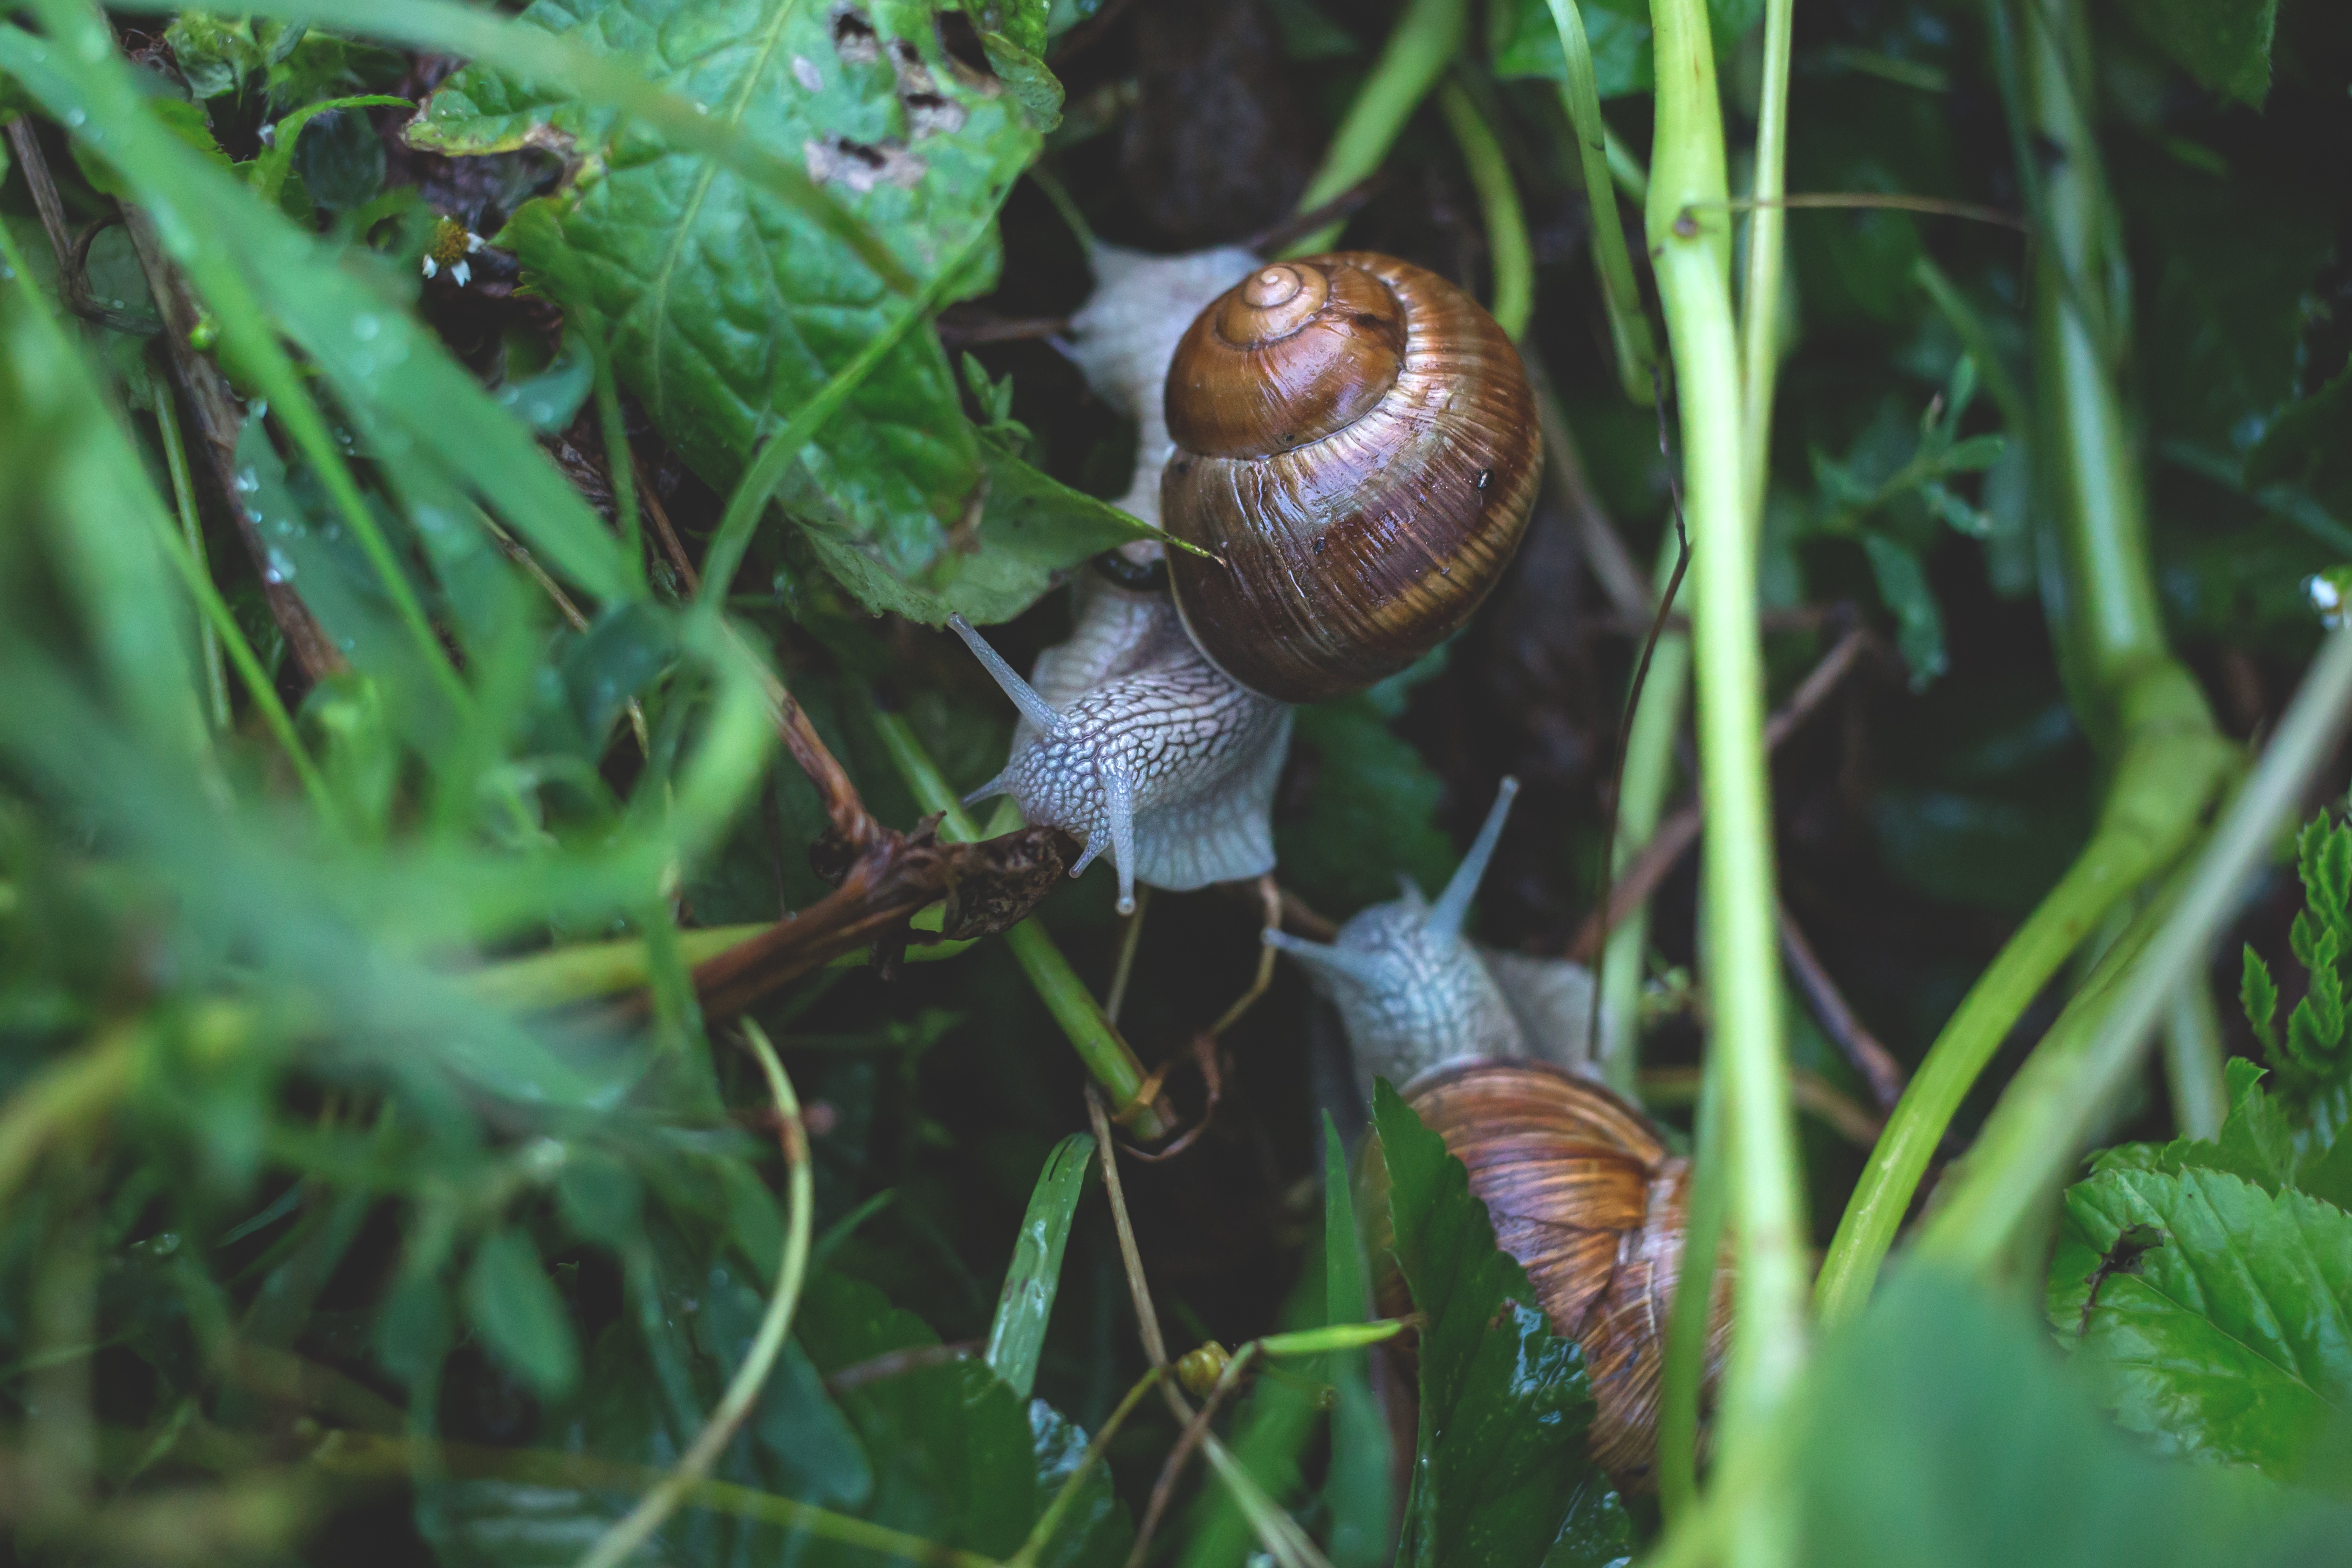
grass, leaf, wildlife, green, fauna, shell, invertebrate, crawling, snail, escargot, molluscs, macro photography, snails and slugs